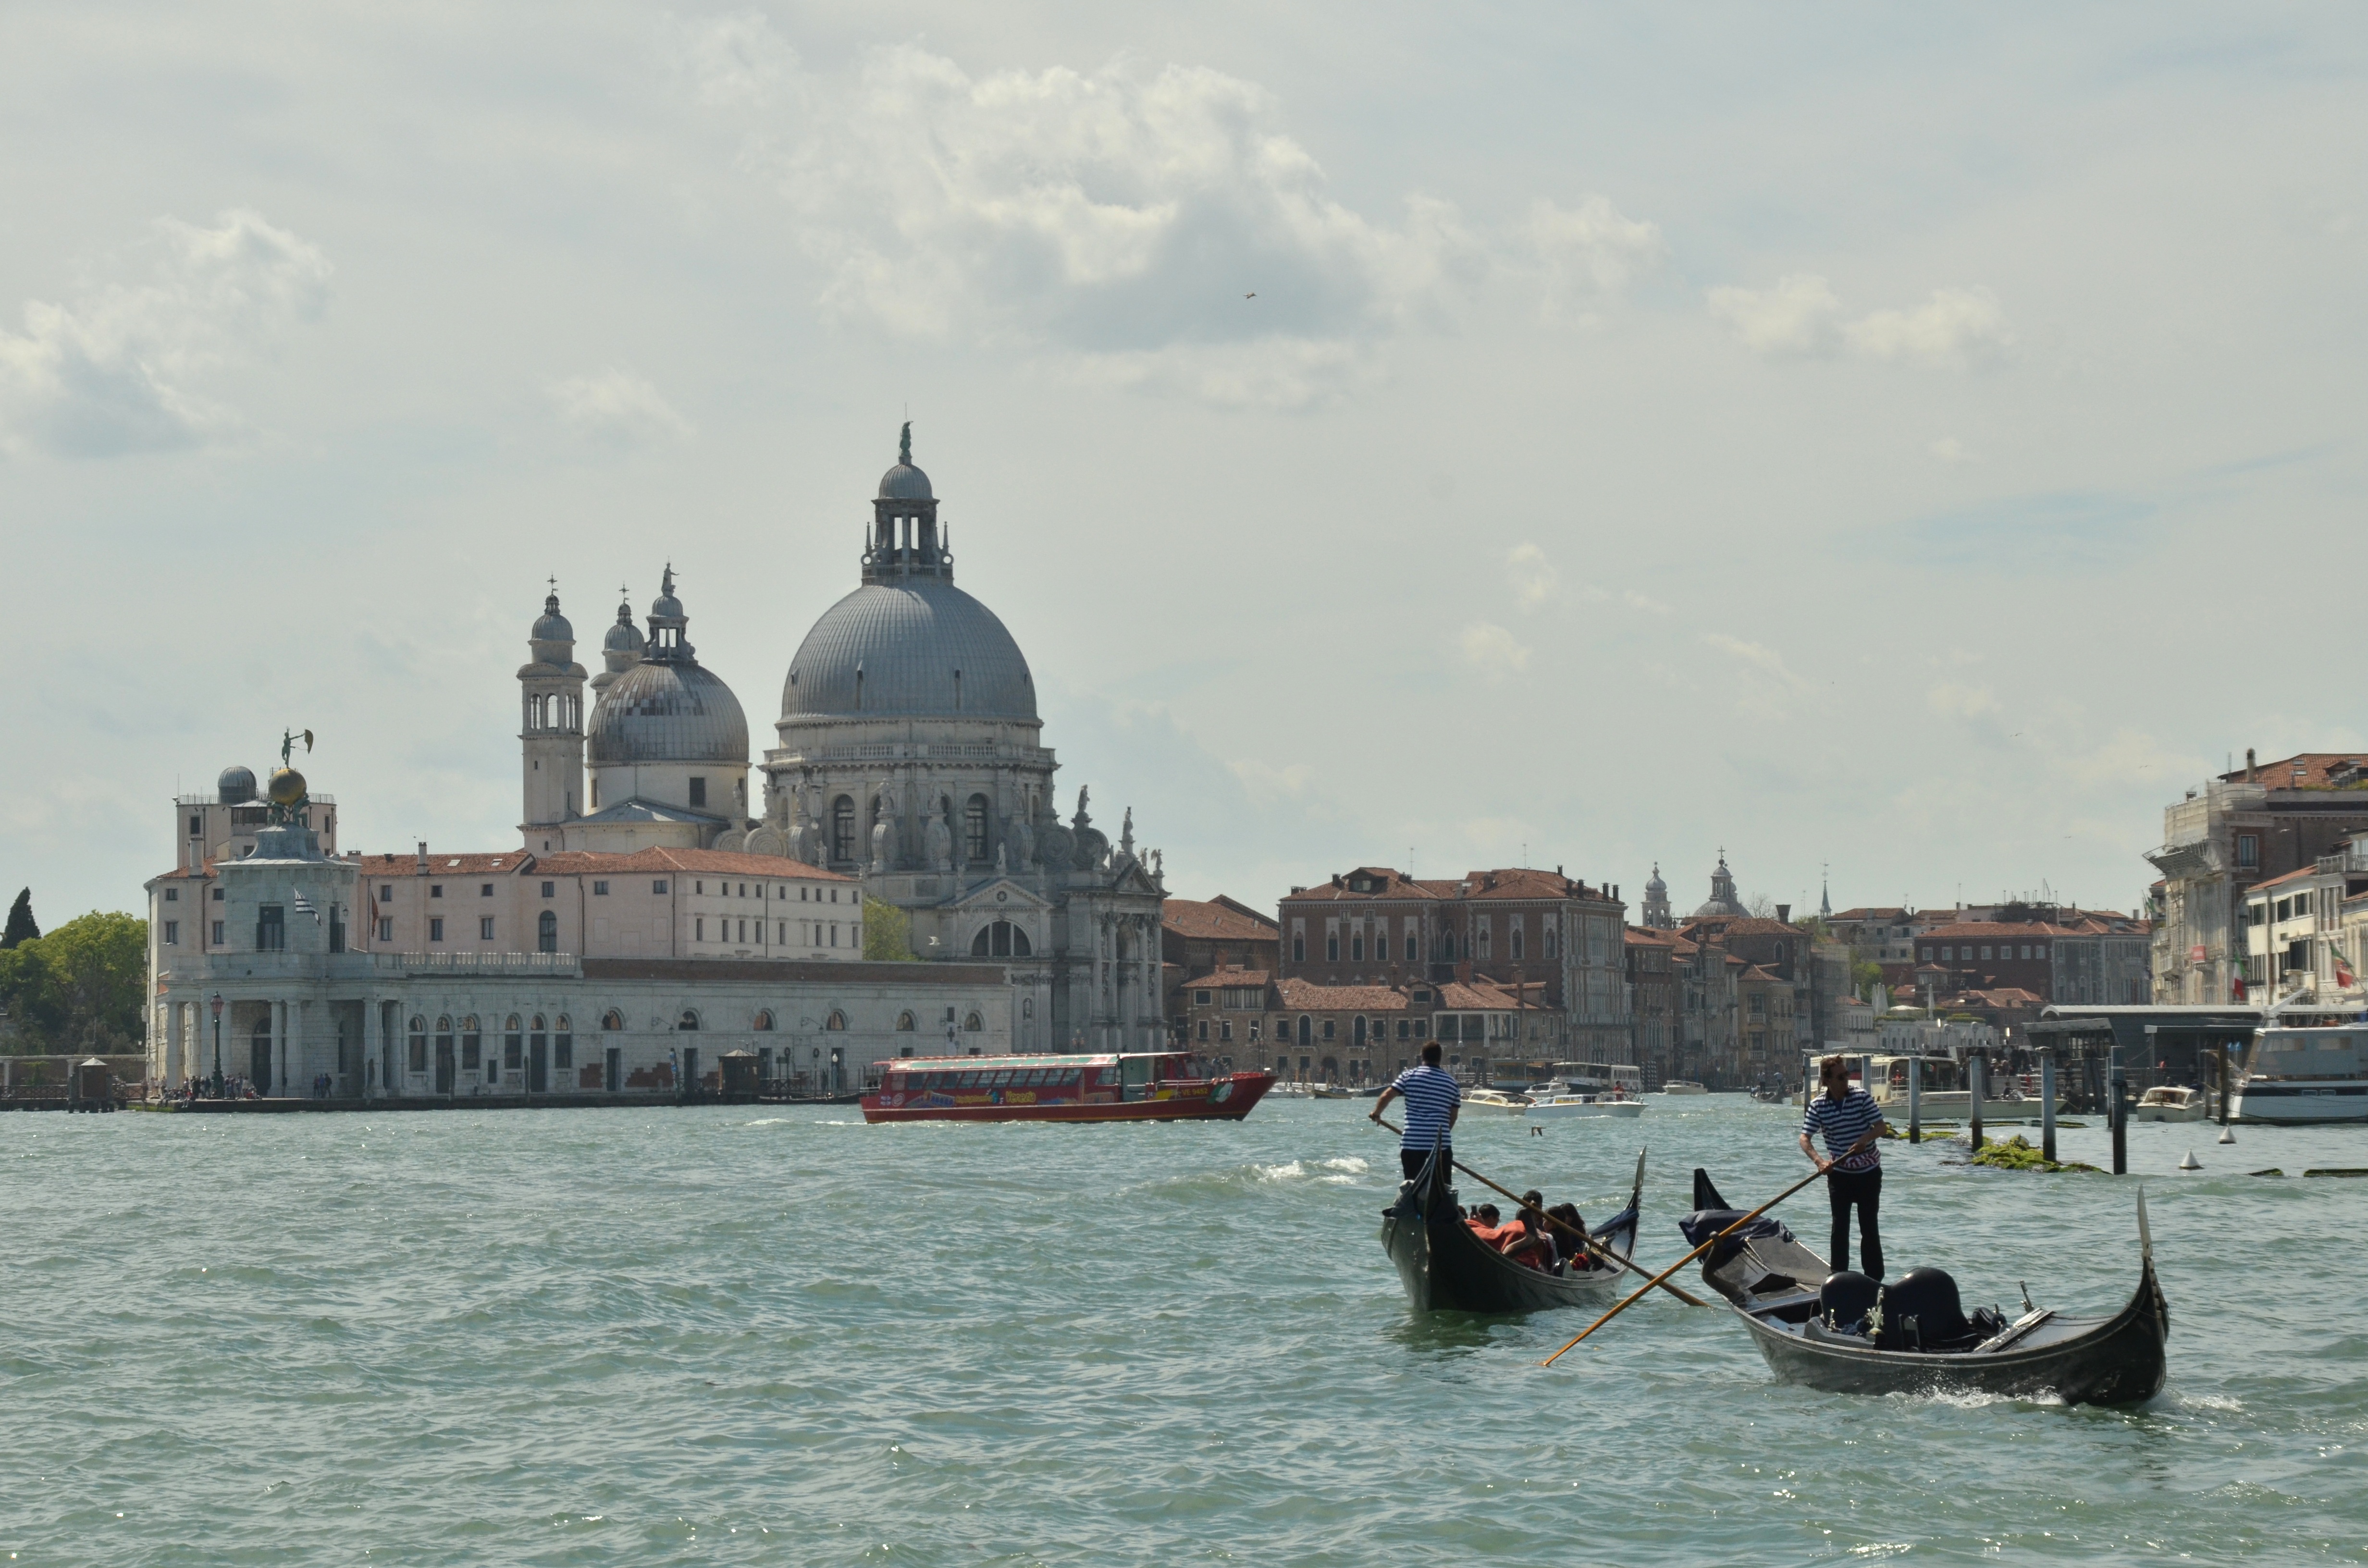
sea, water, boat, city, river, vehicle, lagoon, romance, italy, venice, tourism, waterway, boating, gondola, watercraft, gondolier, tours